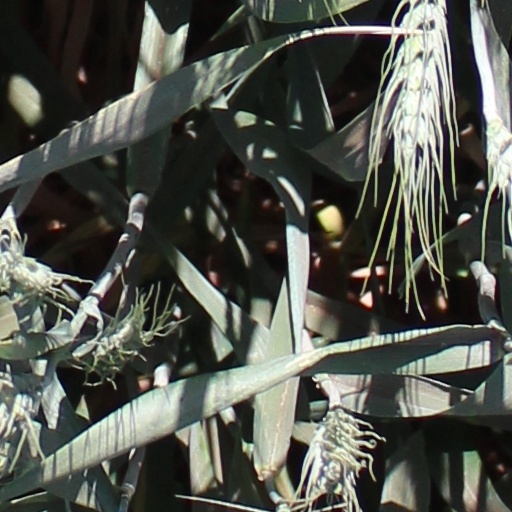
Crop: wheat